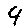
Label: 9